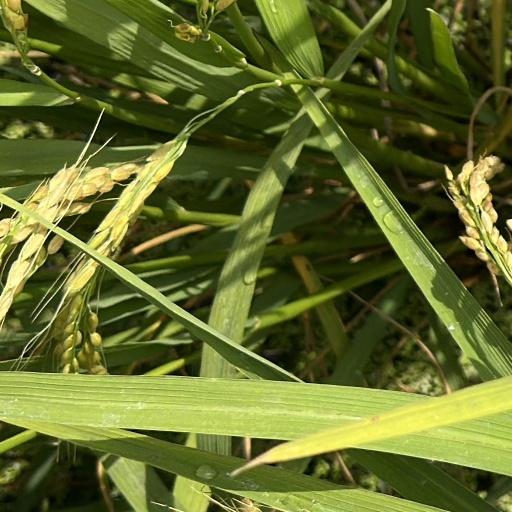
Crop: rice